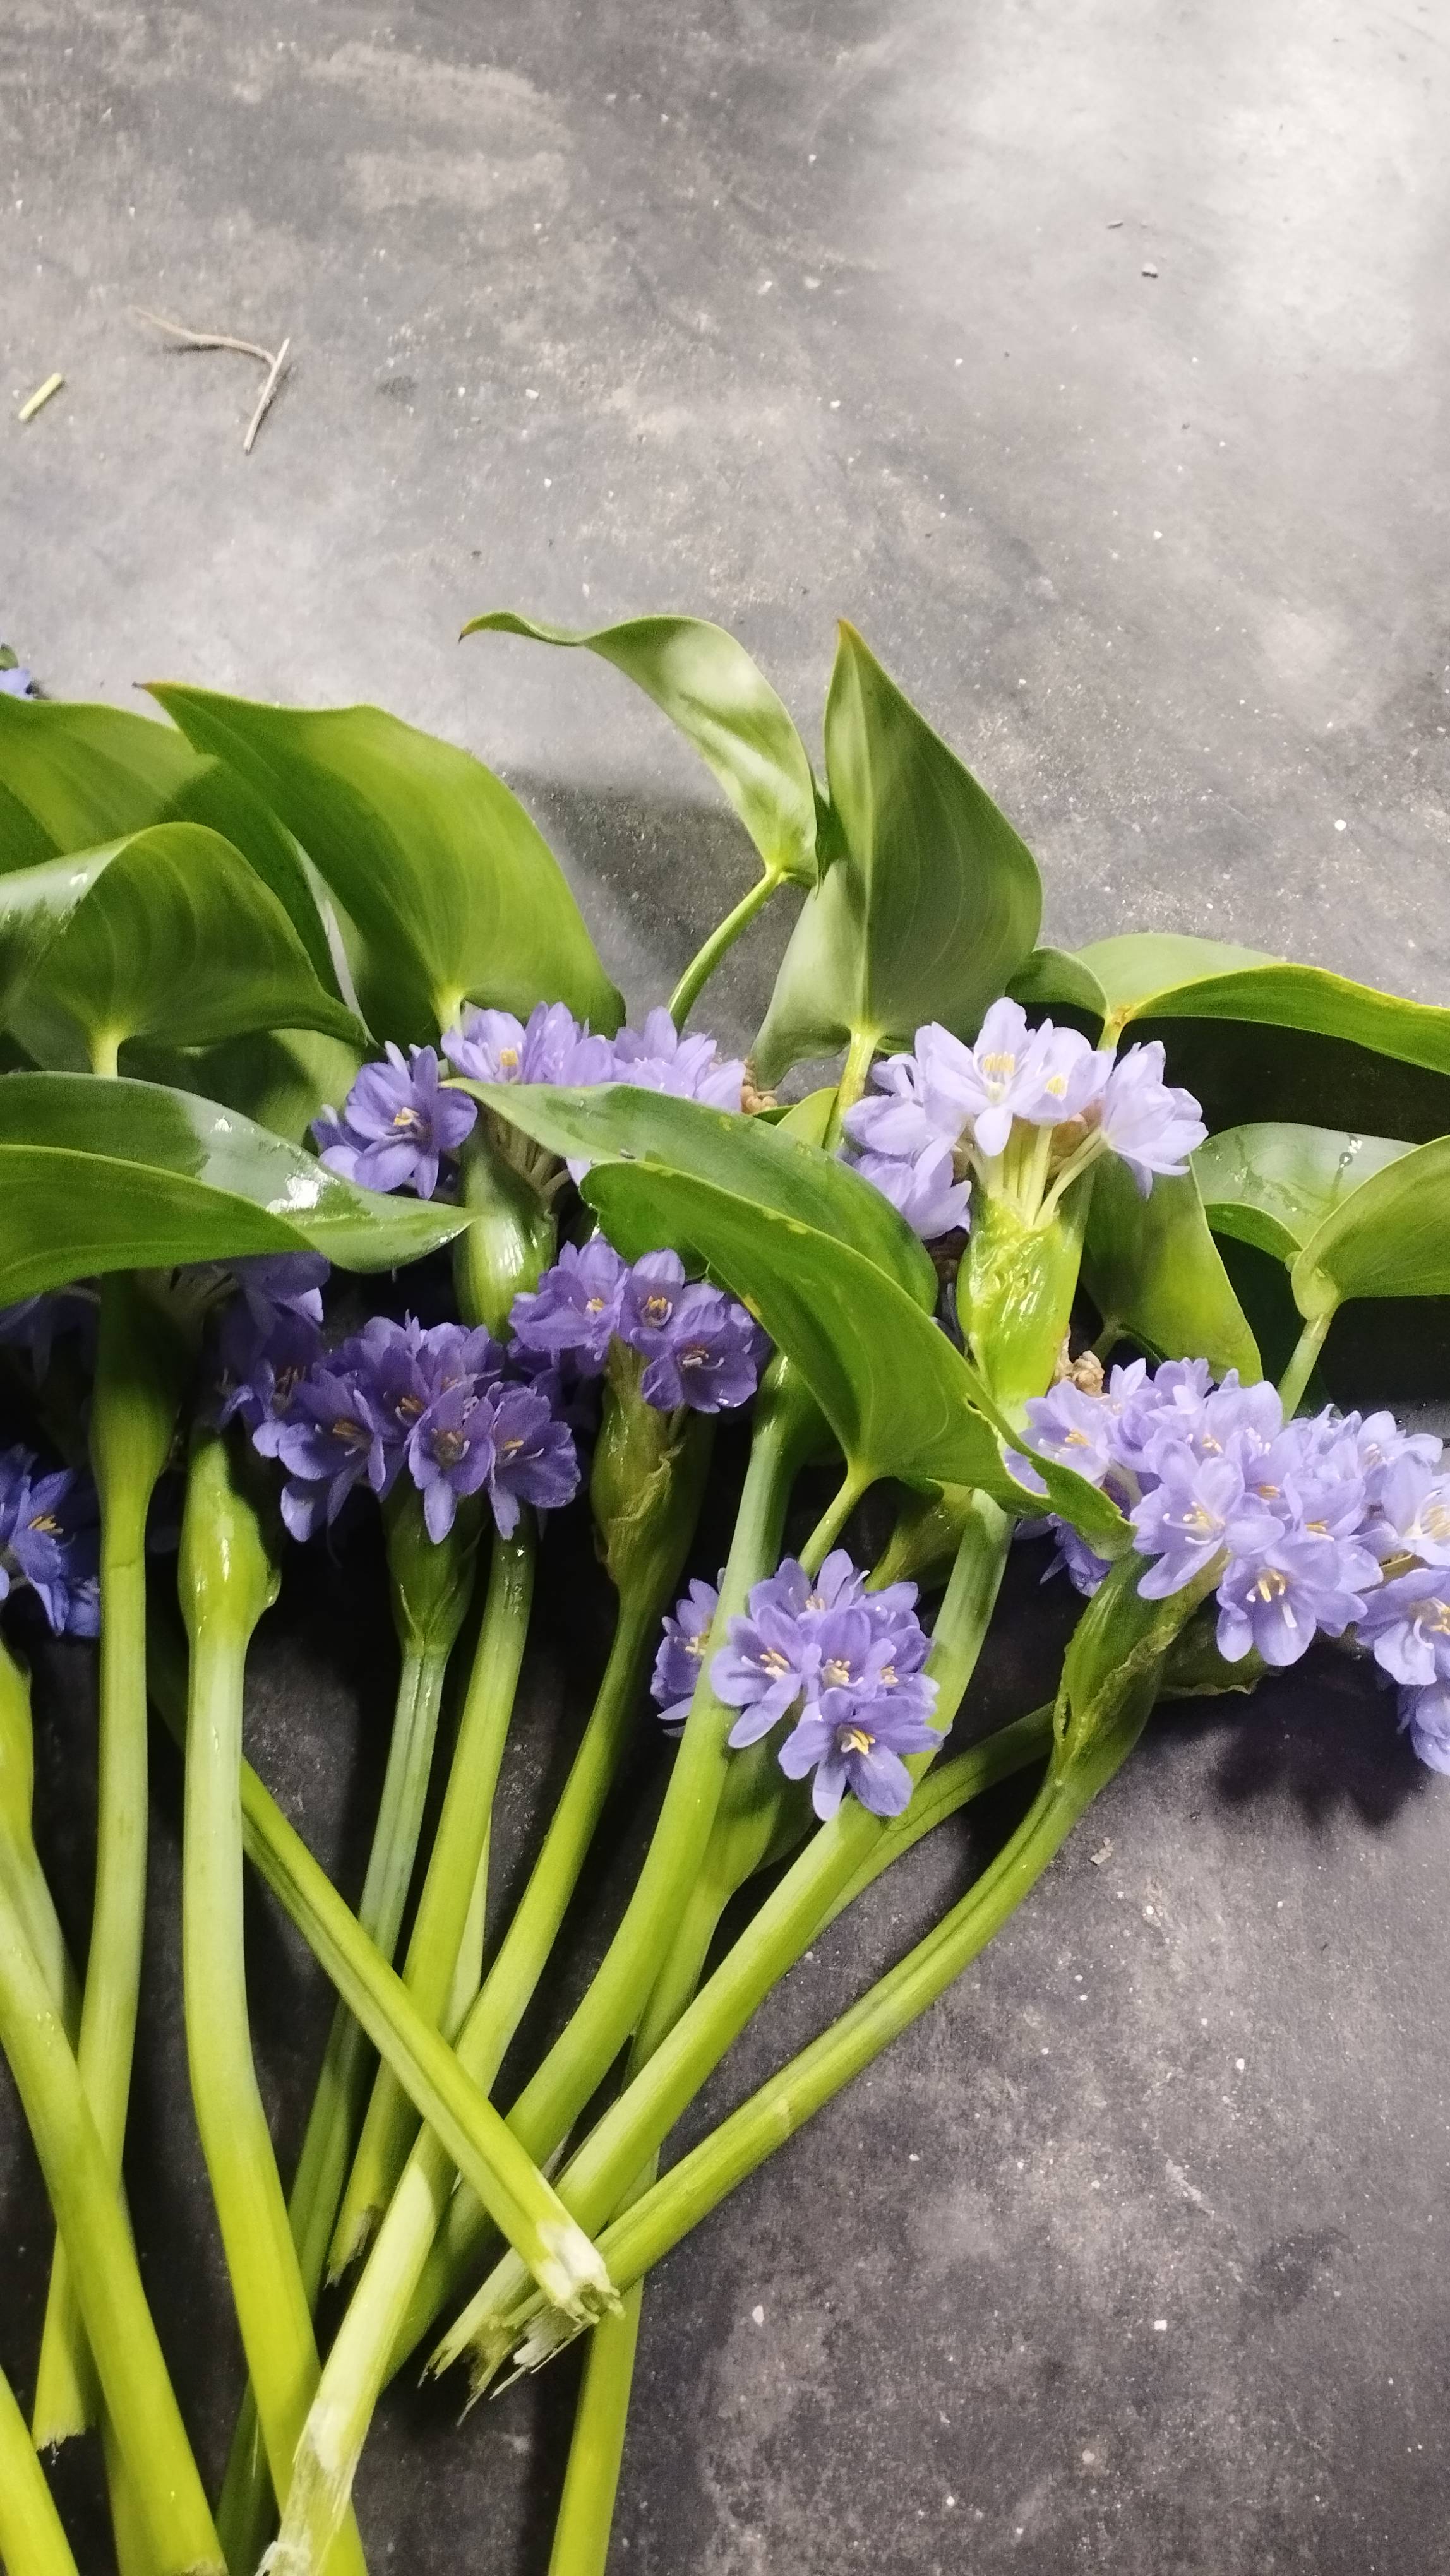
Species: Heartleaf False Pickerelweed (Monochoria korsakowii)